Sultanate of Bagirmi

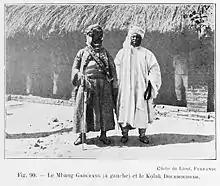
The Mbang Abd ar Rahman Gwaranga (left) with Wadai's Dud Murra (right)

Bagirmi declined during the late 18th century and by the turn of the 19th century had lost most of its tributaries. Wadai took advantage of this and invaded in 1805. They sacked Massenya, killed the "mbang" and their family, and 20,000 people were made prisoners and sold into slavery. Wadai placed the "mbang"'s son (Burkomanda) on the throne, and Bagirmi subsequently became a tributary. Throughout the 19th century, various European travellers and explorers visited Bagirmi and wrote about it. Bagirmi was again invaded by Wadai in 1870 and Massenya partly destroyed. Internal conflicts weakened the state further. In 1893, warlord Rabih az-Zubayr conquered Baguirmi and burnt down its capital Massenya. Mbang Abd ar-Rahman Gaourang II appealed to the French for support, making Bagirmi a French protectorate after the signing of a treaty in 1897. In 1900 the combined forces of the French and Bagirmi killed az-Zubayr, causing the disintegration of his state. The Bagirmi Protectorate became a colony in 1902.